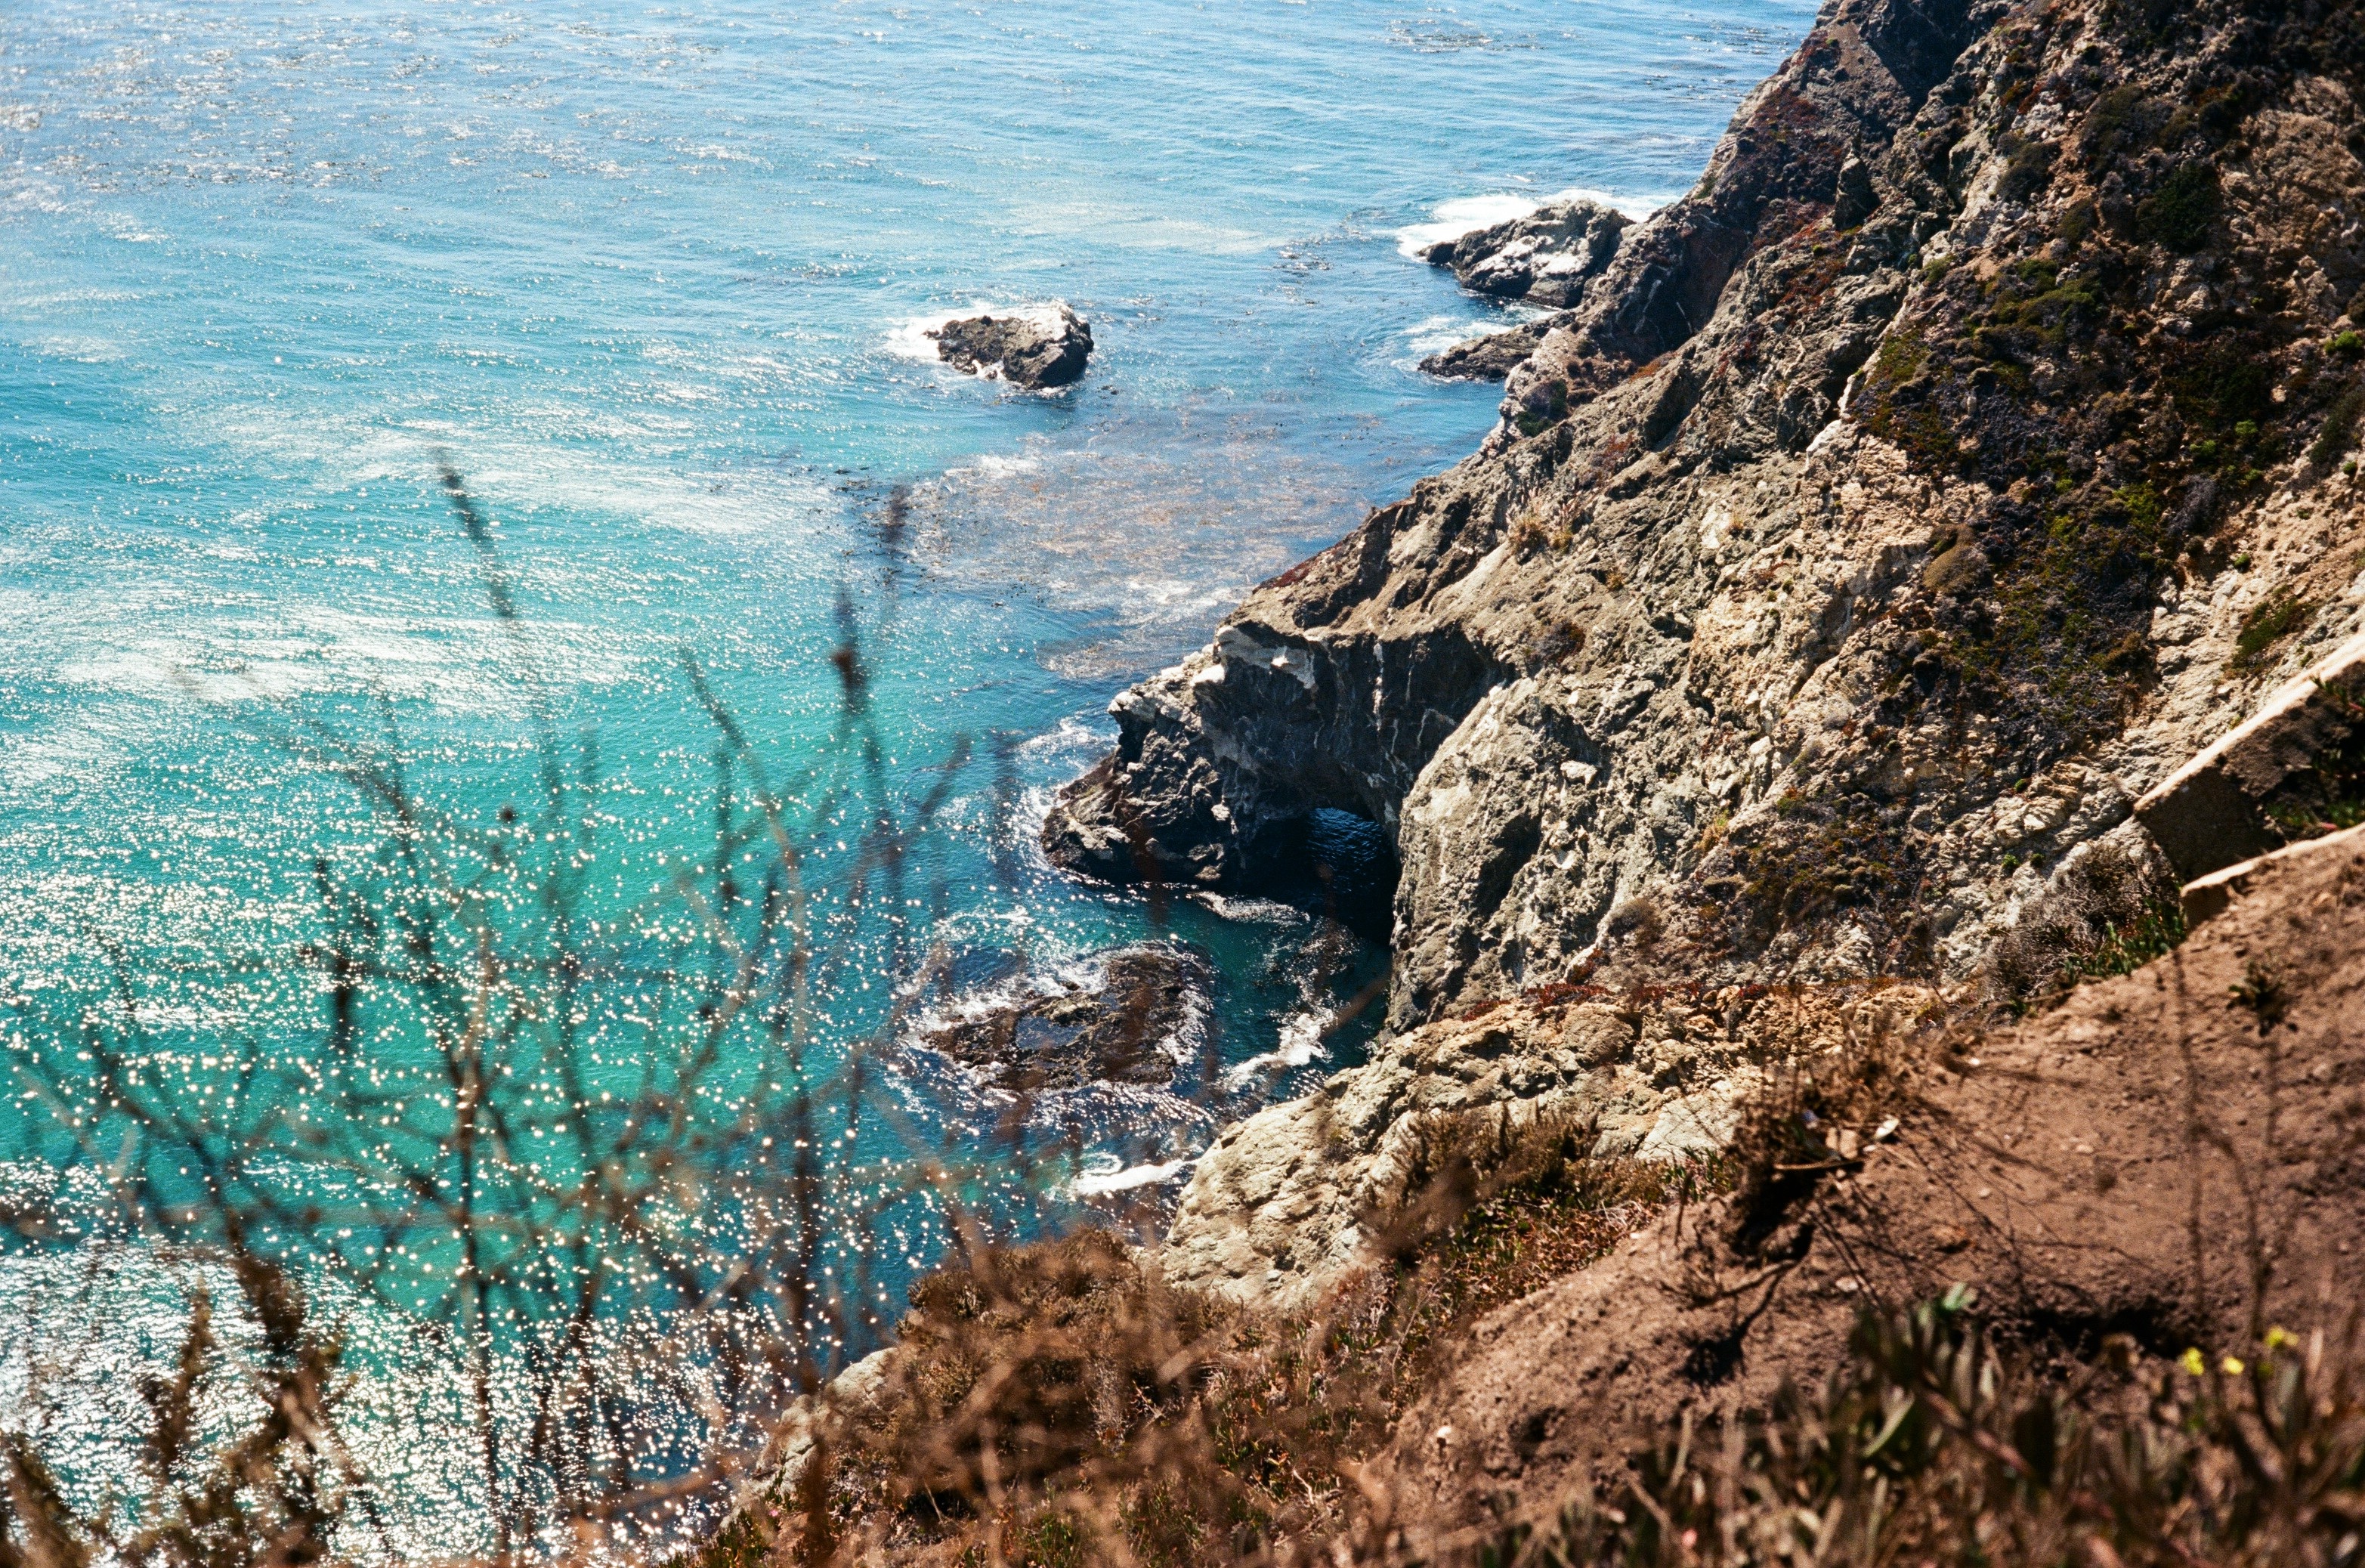
beach, sea, coast, water, rock, ocean, shore, cliff, bay, terrain, geology, cape, landform, geographical feature